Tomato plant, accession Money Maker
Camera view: tilt-top (135 deg); turntable rotation: 210 degrees
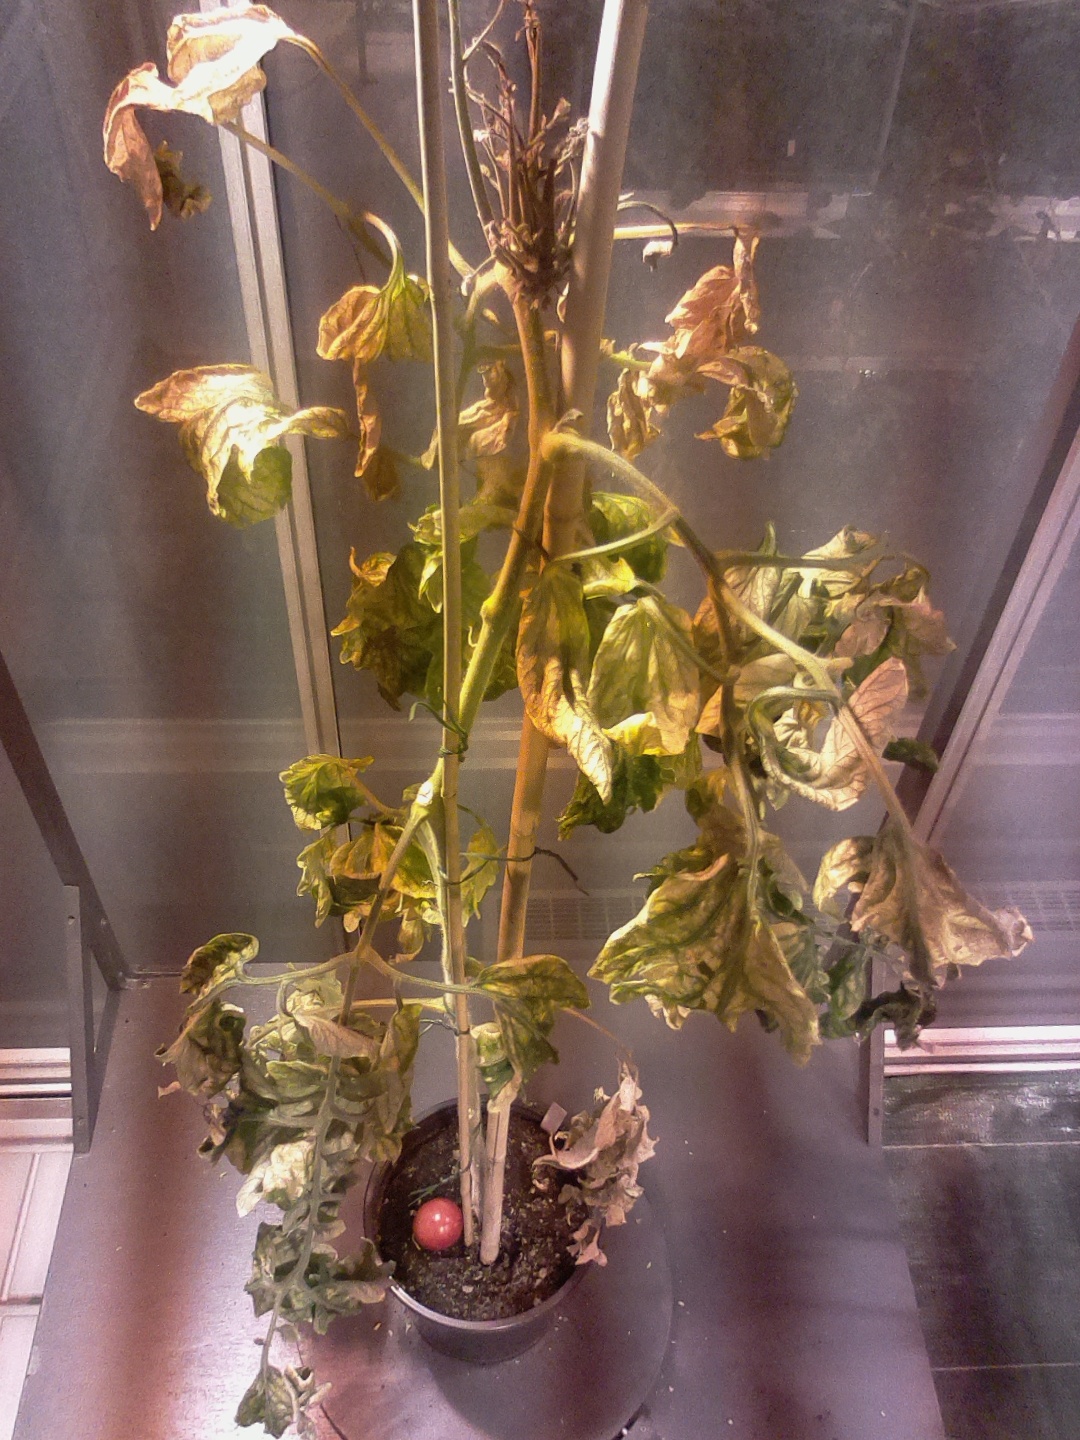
BBCH growth stage 29: 90%-100% Side shoots formed